Dax Harwood

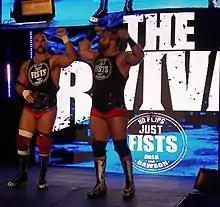
Dawson (left) with Dash Wilder as the NXT Tag Team Champions in 2016

On his return from injury, Dawson formed a team with Dash Wilder, with the two performing extensively at live events under the name The Mechanics. The duo made their debut on July 31, 2014 episode of "NXT", losing to the team of Bull Dempsey and Mojo Rawley. The duo made only one further televised appearance in 2014, losing to Enzo Amore and Colin Cassady on October 23 episode of "NXT", but continued to wrestle extensively at house shows. On the June 10, 2015 episode of "NXT", Dawson faced Samoa Joe in a losing effort during the show's main event.